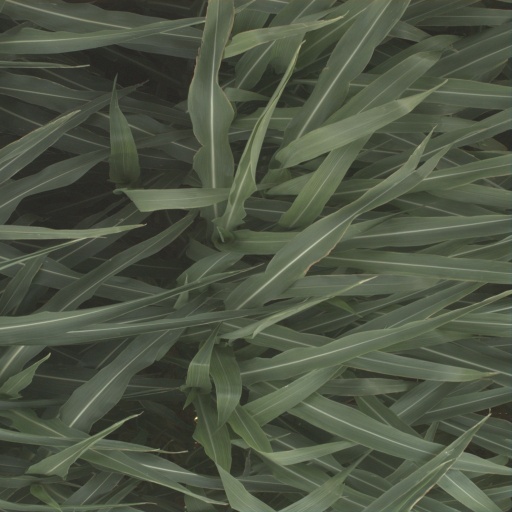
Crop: sorghum